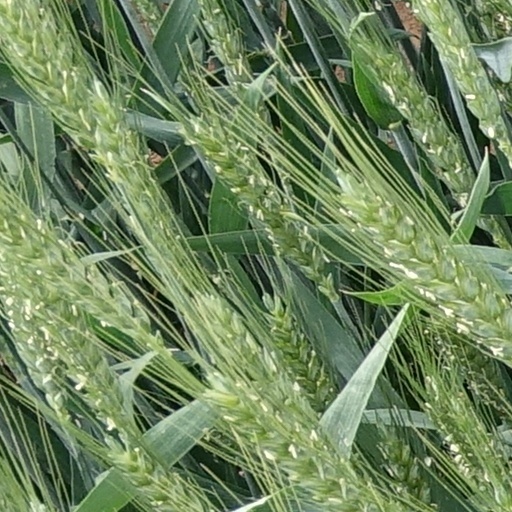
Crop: wheat